Kettering Town F.C.

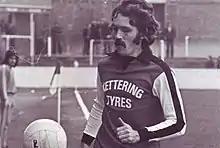
Dougan with historic shirt

In 1975 Northern Irish international Derek Dougan was appointed player-manager and business manager. He negotiated a four figure shirt sponsorship with Kettering Tyres, which was the first such deal in England. After its use in the Southern League Premier Division match against Bath City on 24 January 1976 the FA demanded that the club remove the sponsor's logo threatening a fine of £1000, and were not impressed when Dougan initially attempted to circumvent the FA's demands by shortening the branding 'Kettering Tyres' to simply 'Kettering T', claiming the T stood for "Town". The logo was removed, though in June 1977 the FA decreed that a 2.5 square inch logo would be permitted in the future provided it was not "detrimental to the image of the game".